Beeston, Leeds

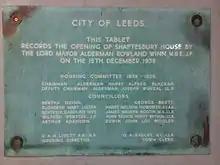
A plaque commemorating the opening of Shaftesbury House, Leeds, 15 December 1938.

In 2008 Shaftesbury House, a working men's hostel designed for the council by George C. Robb in 1936, was converted by Citu to the Greenhouse, an eco-friendly housing project. The building had been empty for a number of years and had previously been earmarked for demolition.